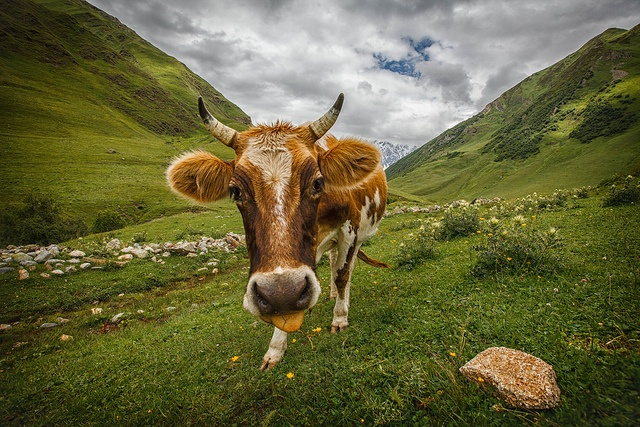
a brown and white bull some grass and hills and a rock
A cow with horns in a beautiful green valley with cloudy skies above it.
A horned cow in a mountain meadow eating grass
The abstract photograph is making the cow look funny.
An adorable cow stands on green grass between two hills.